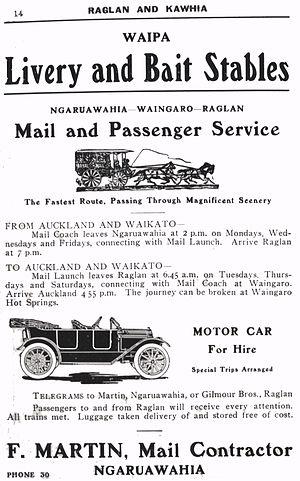
Le fleuve Waingaro est un cours d'eau situé dans la région de Waikato dans l’Île du Nord de la Nouvelle-Zélande.